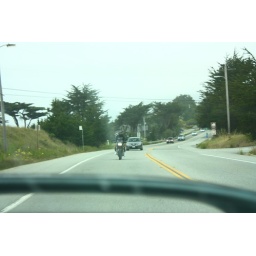
Phillip on the bike with Philip in the car behind